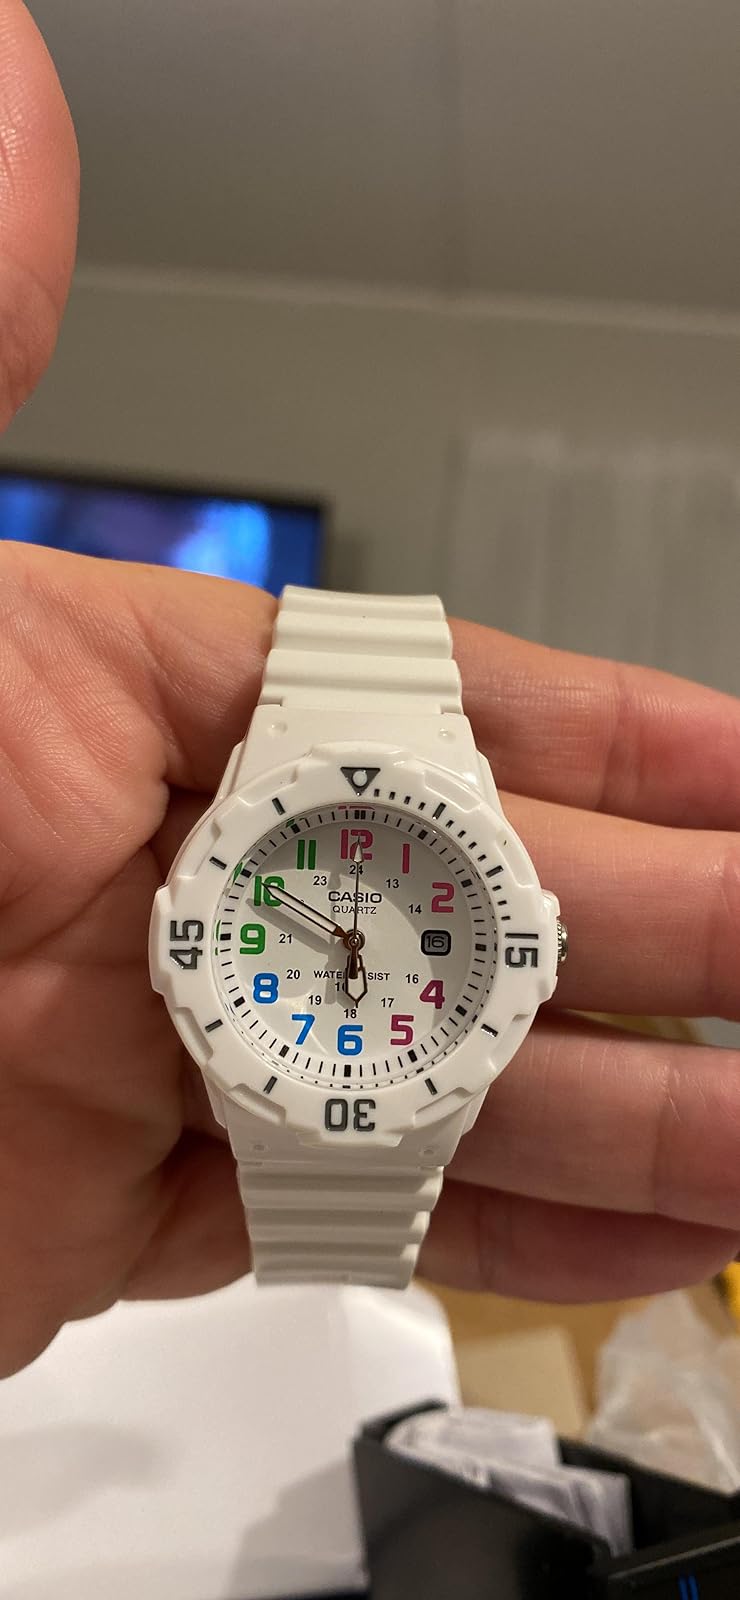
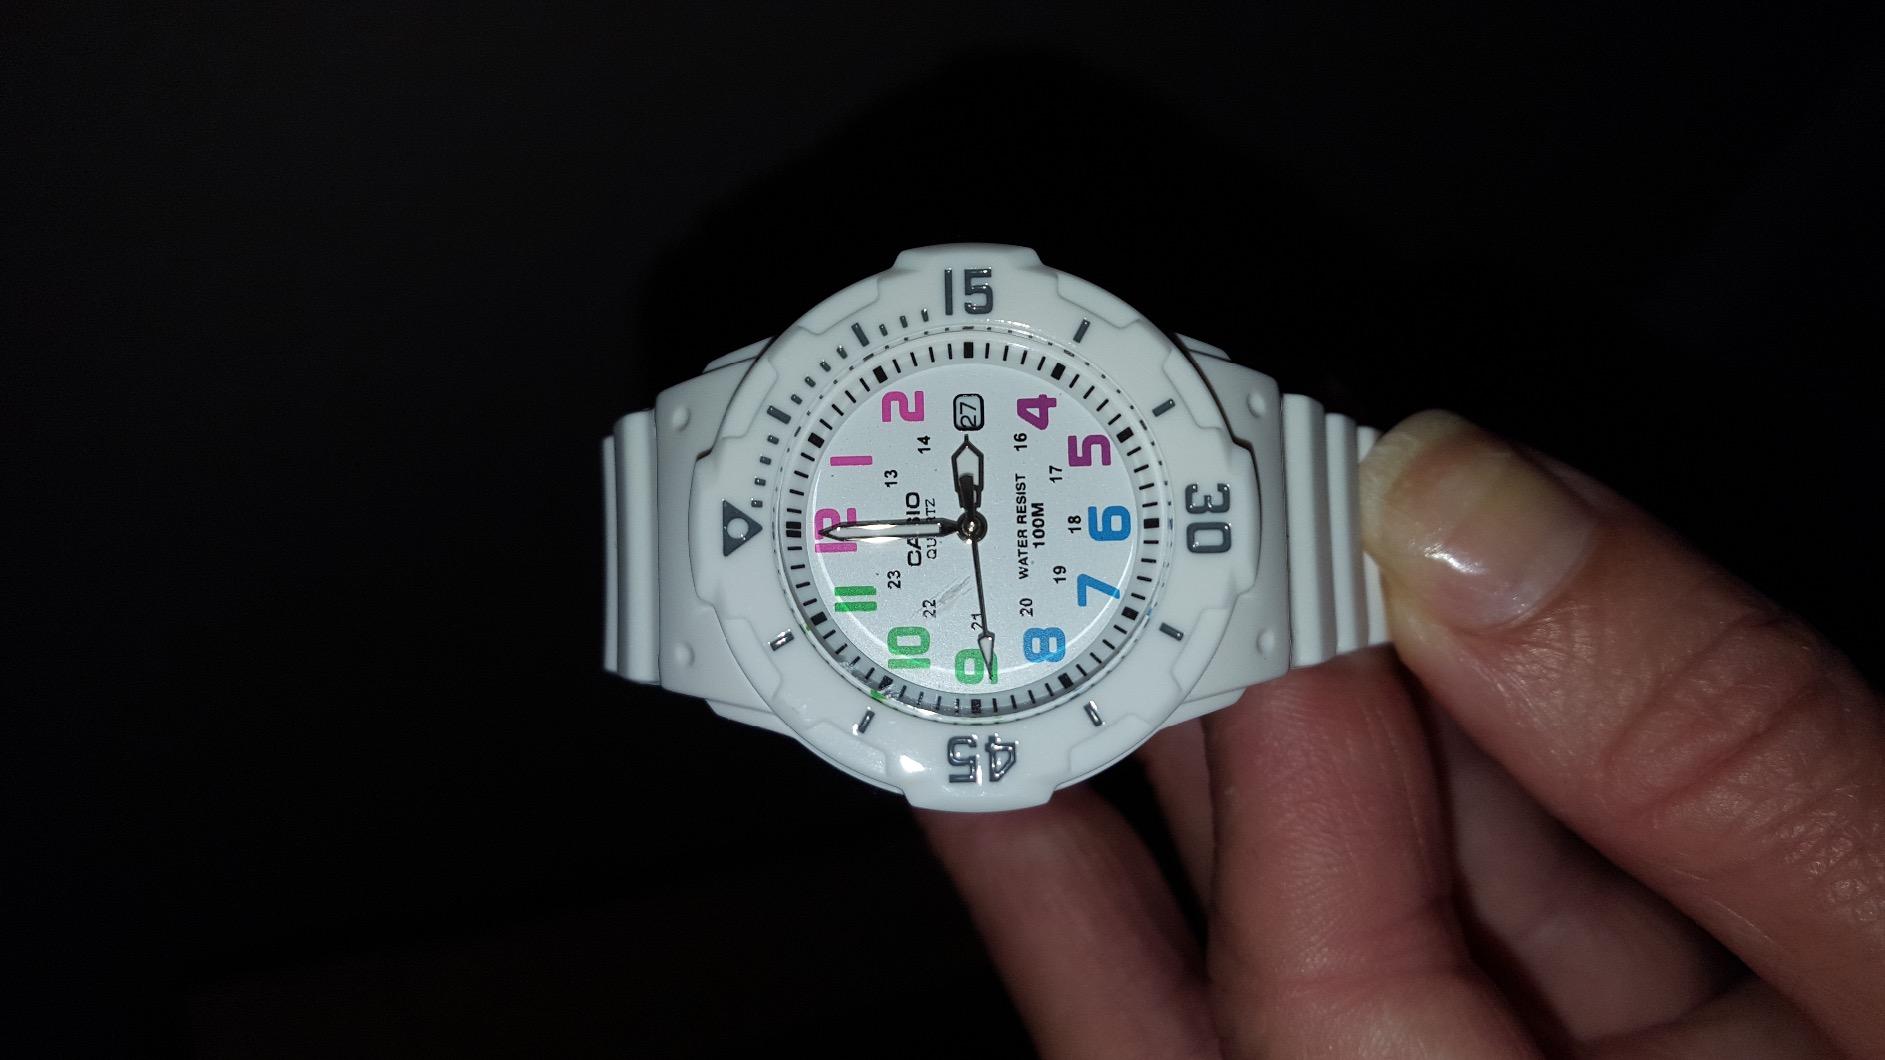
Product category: accessories_watch
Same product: yes